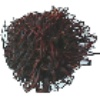
Label: rambutan